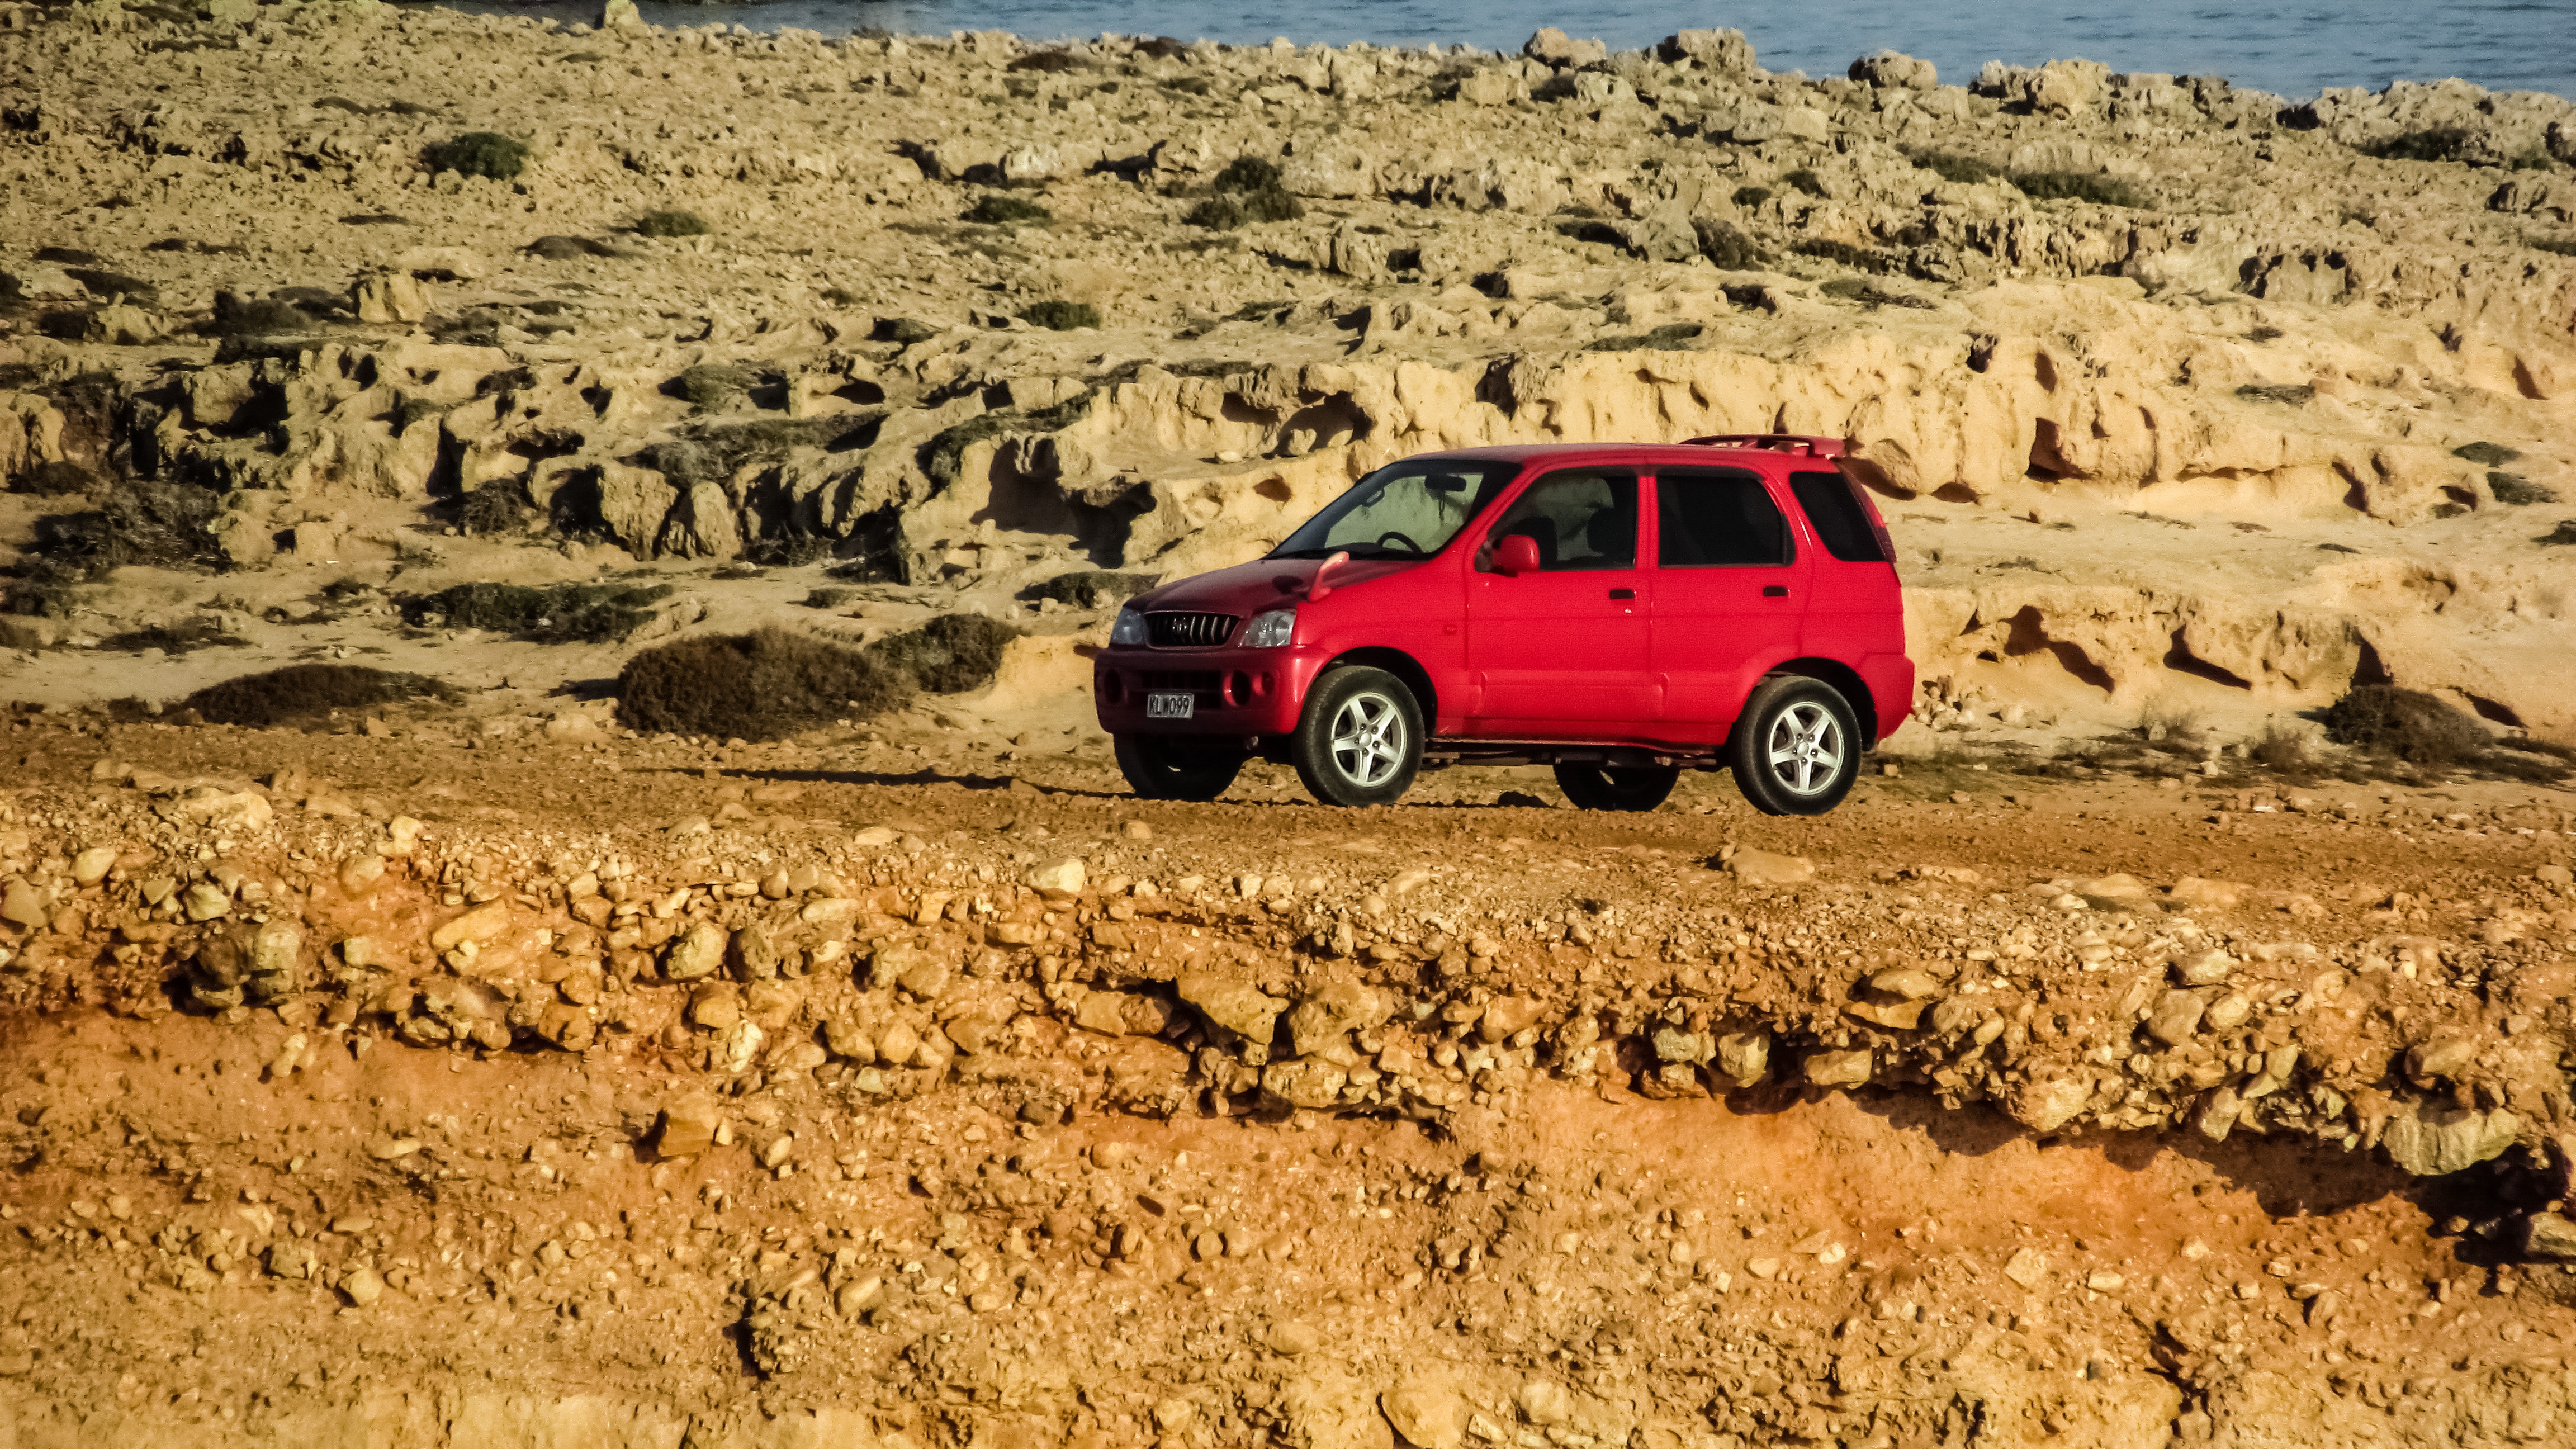
landscape, nature, sand, car, field, desert, wild, red, vehicle, mud, soil, suv, habitat, sahara, wadi, off road, erg, natural environment, aeolian landform, off roading